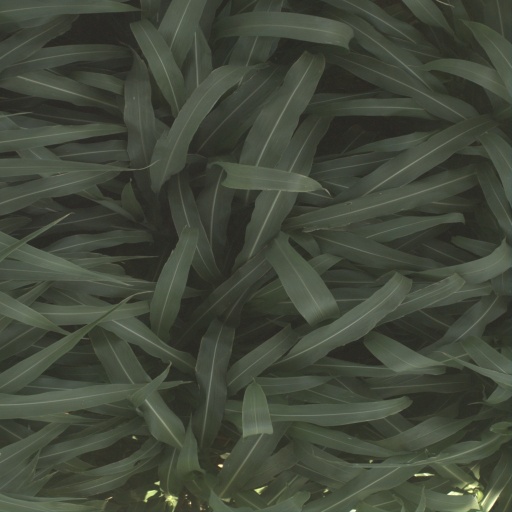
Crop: sorghum